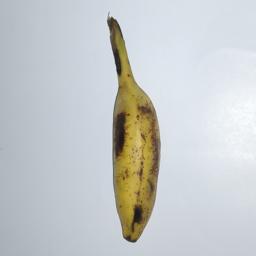
Banana variety: Champa Kola